Jimmy Choo

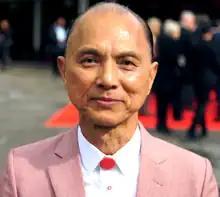
Choo at the Red Dot Awards in 2016

Jimmy Choo Yeang Keat (born 15 November 1948) is a Malaysian fashion designer based in the United Kingdom. He co-founded Jimmy Choo Ltd, which became known for its handmade women's shoes.